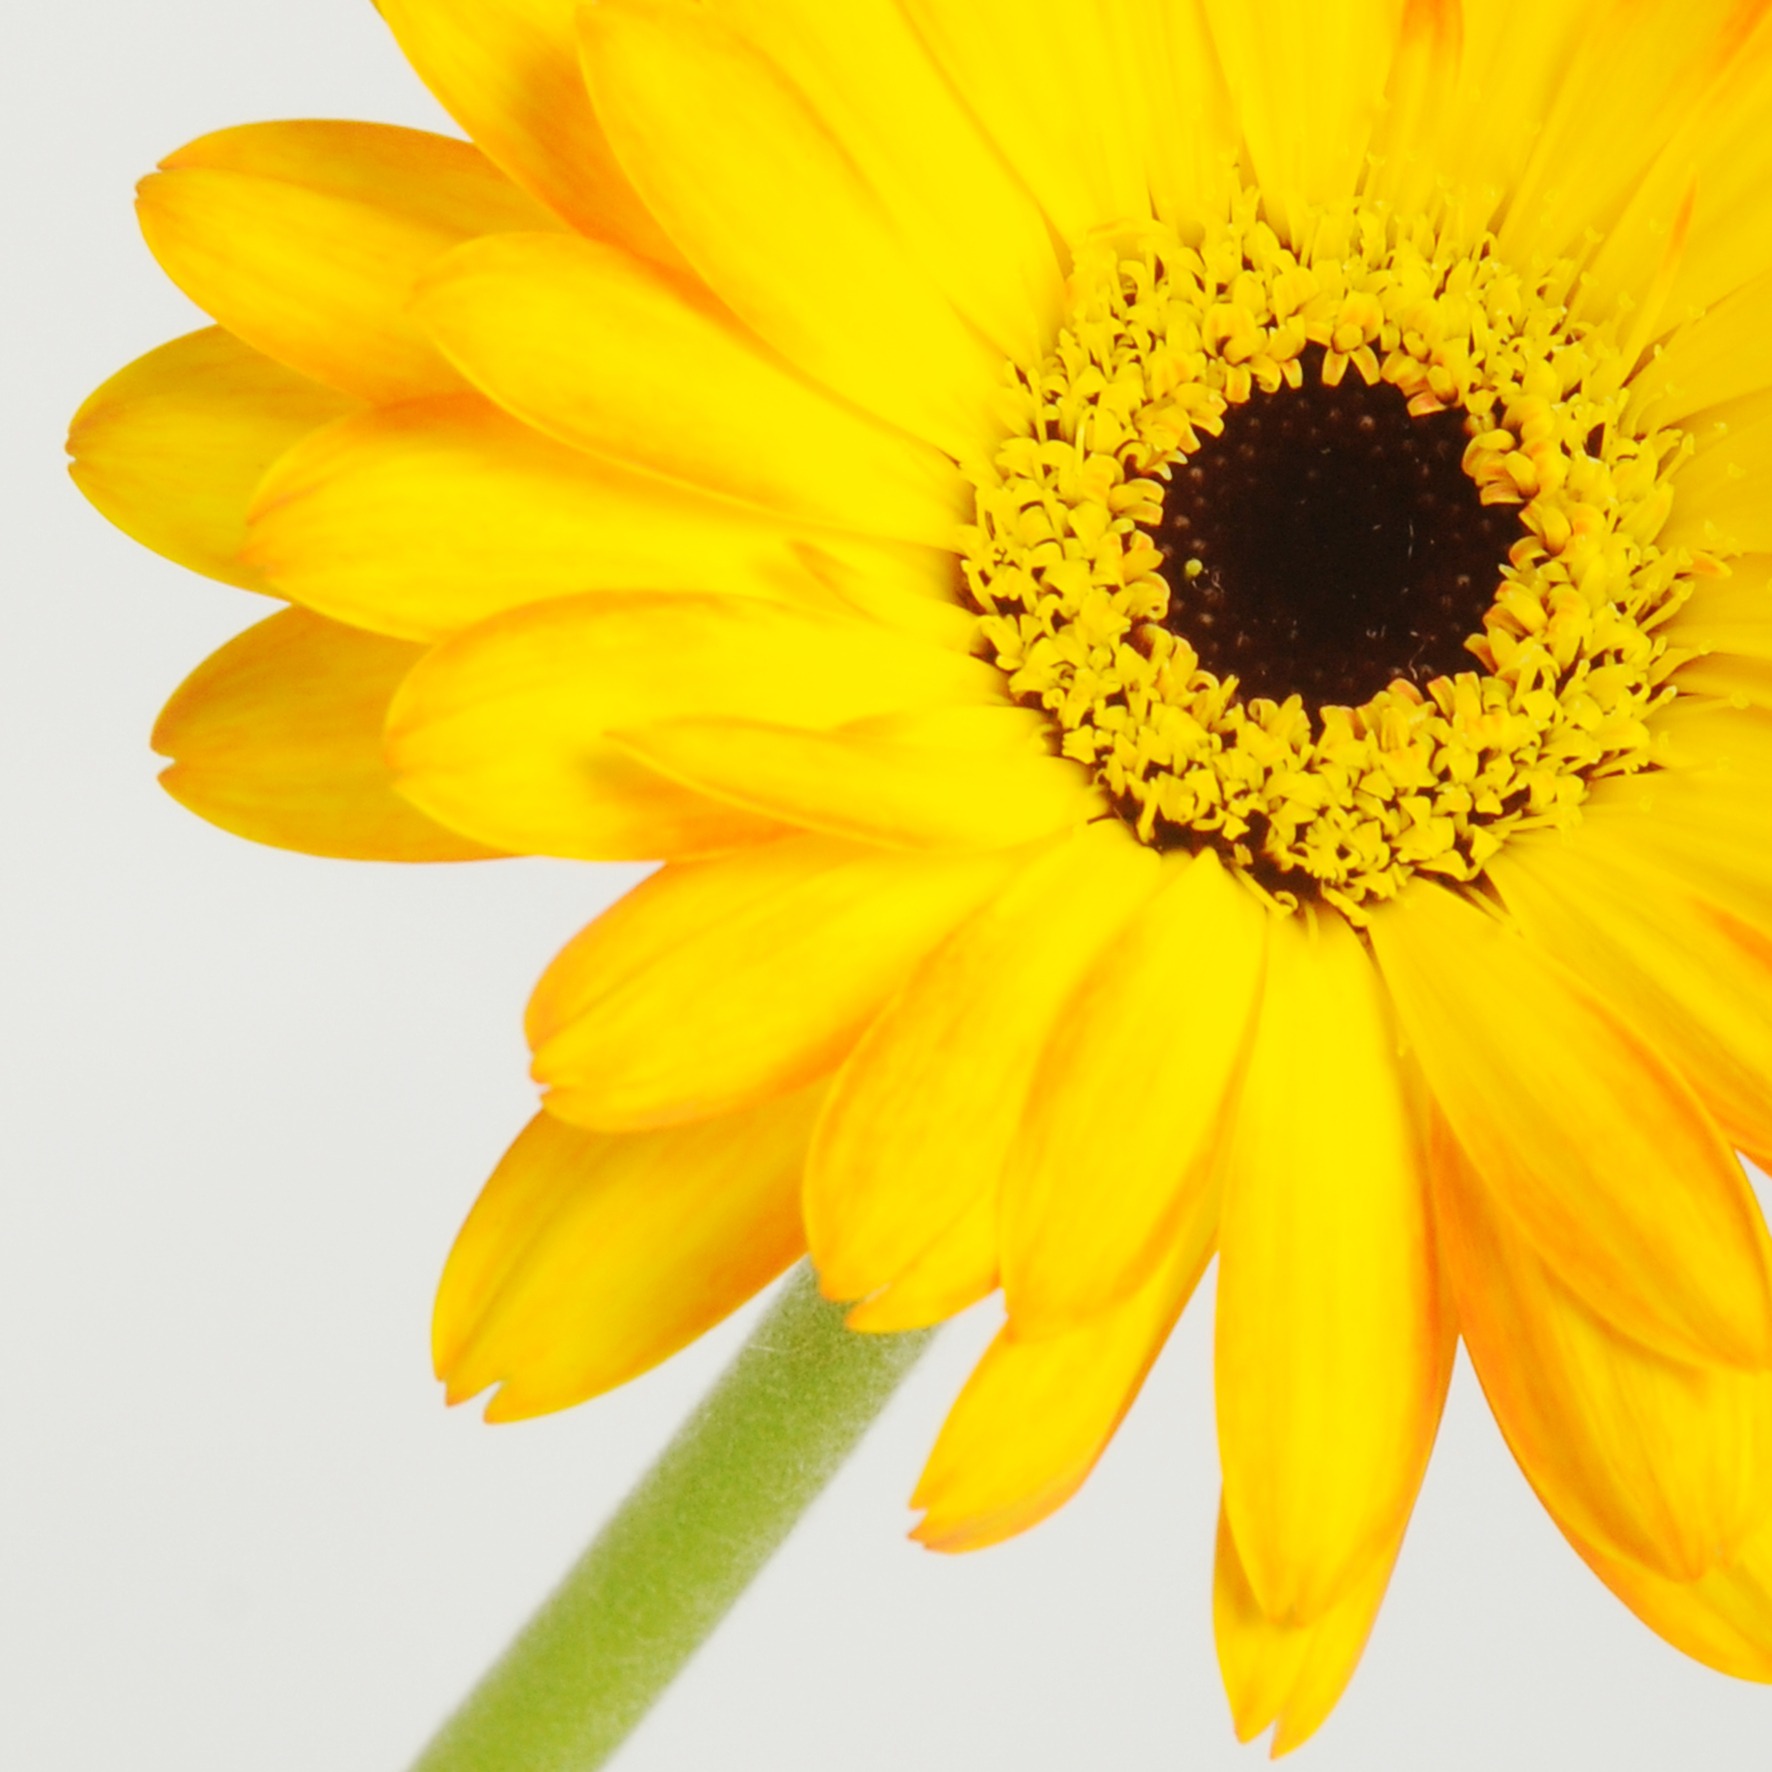
blossom, plant, flower, petal, bloom, spring, romantic, yellow, flora, sunflower, close up, affection, gerbera, fragrance, macro photography, valentine's day, flowering plant, daisy family, plant stem, land plant, germini